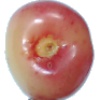
Label: Cherry Rainier 1